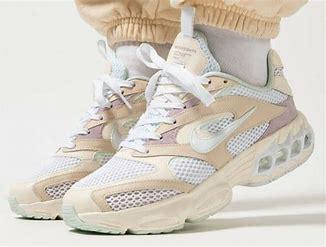
Brand: Nike
Model: Zoom Air Fire